Dokaben

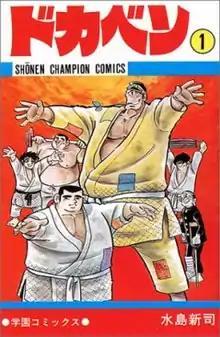
Cover of the first "tankōbon" volume, featuring Taro Yamada (bottom left)

is a Japanese baseball manga series written and illustrated by Shinji Mizushima. The original series was serialized in Akita Shoten's "shōnen" manga magazine "Weekly Shōnen Champion" from April 24, 1972, to March 27, 1981, but it was followed by several sequel series running until 2018. Chapters of the series were published into 205 "tankōbon" volumes in total, making it the series with the second highest number of volumes. It was also made into an anime by the same name. It was immensely popular in Japan during its original release, and is one of the most popular sports manga of all time.